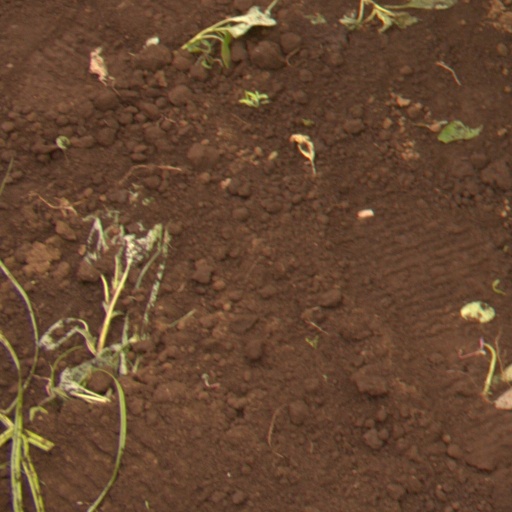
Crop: soybean